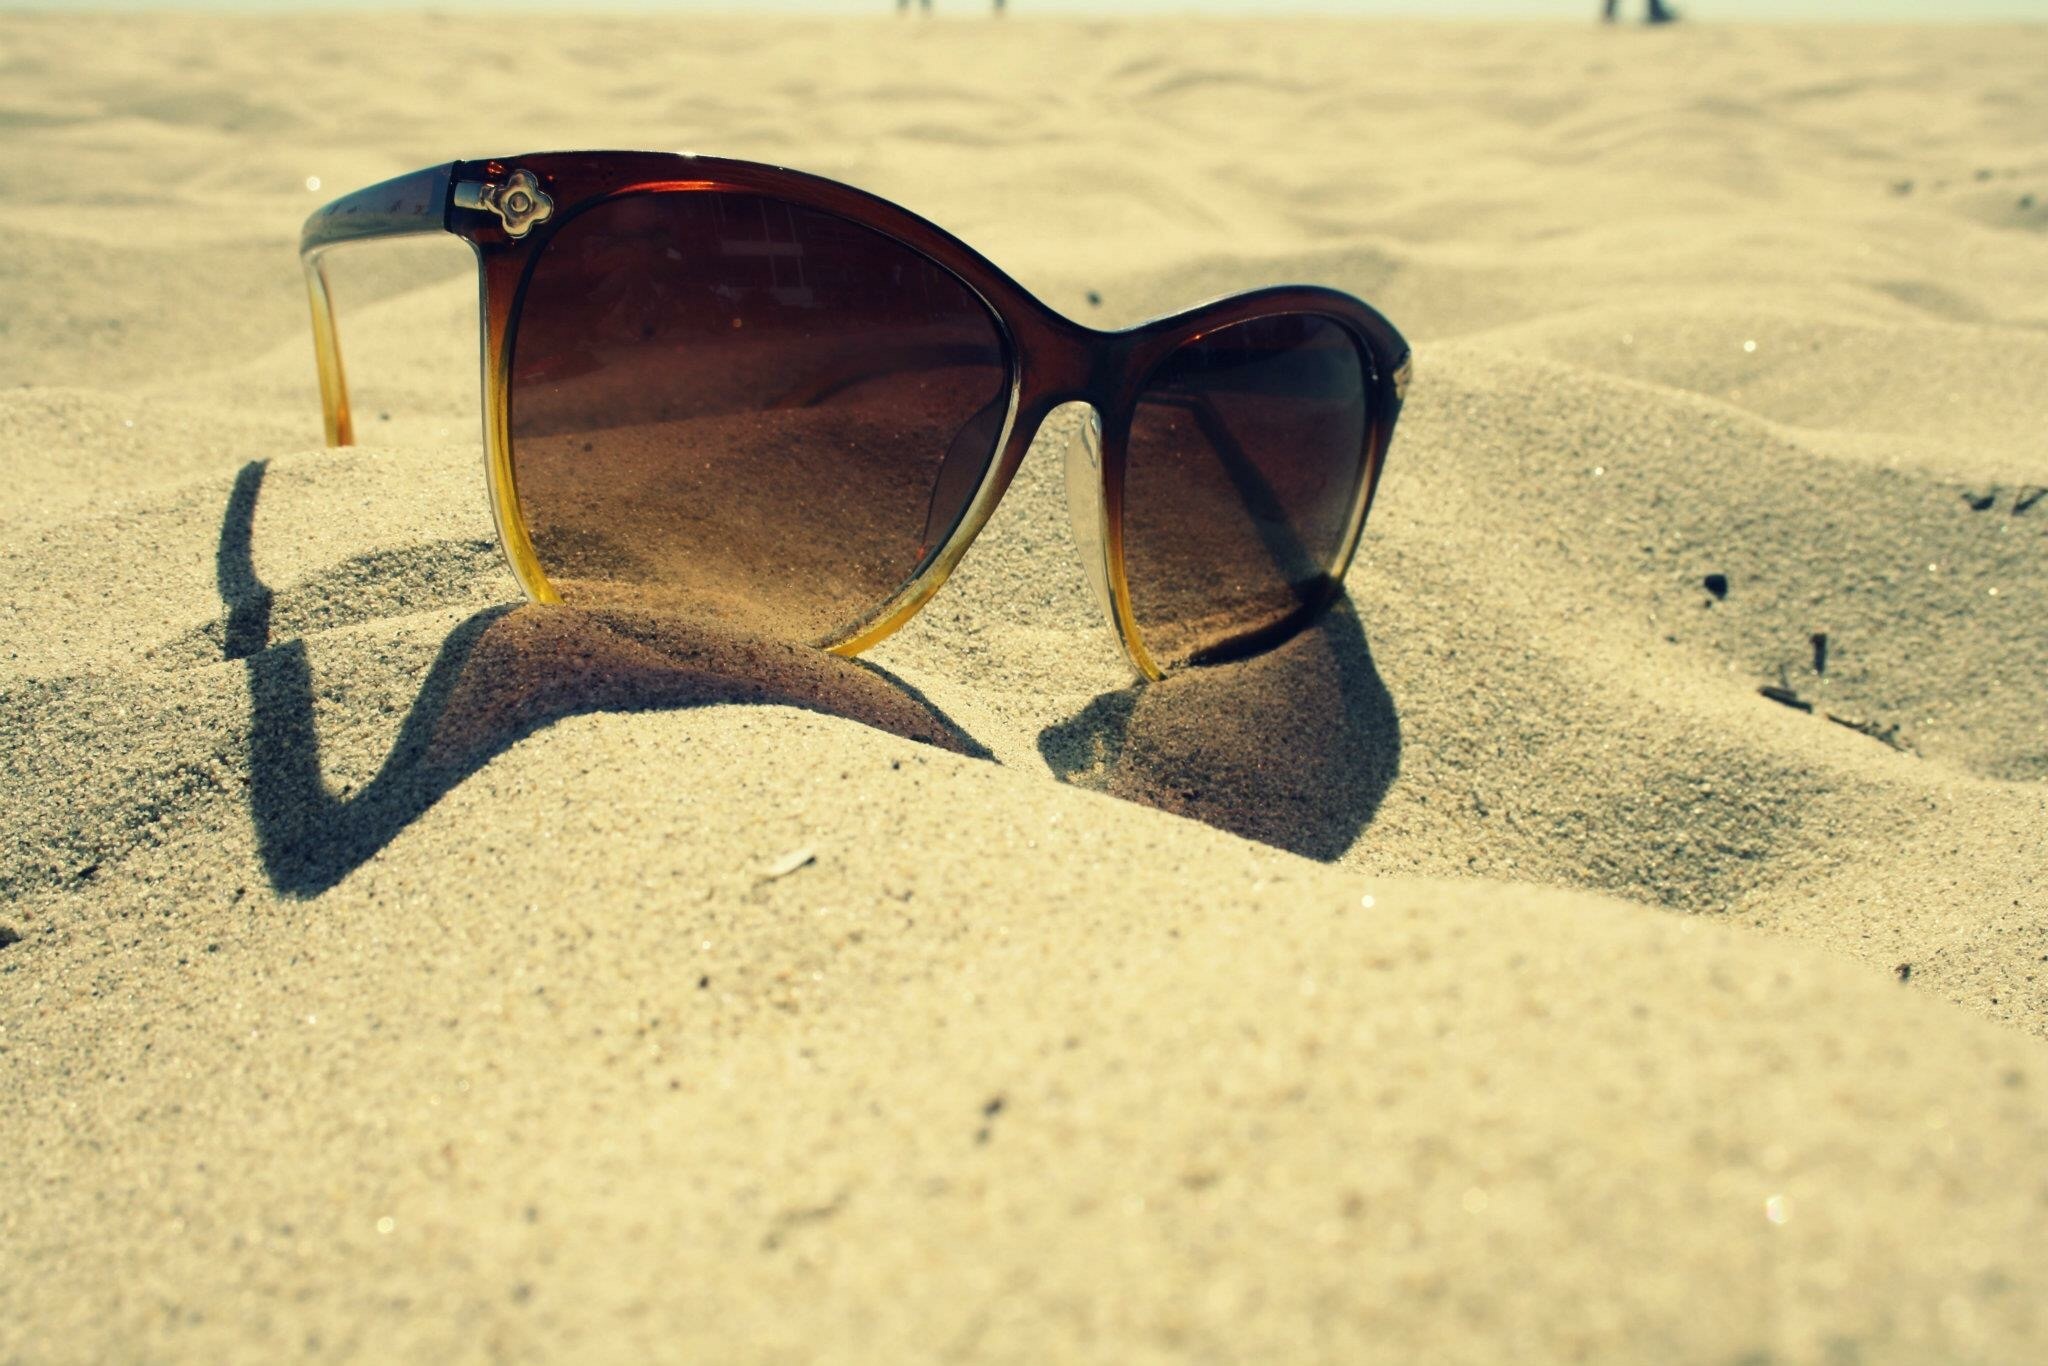
beach, sea, coast, water, sand, ocean, sky, sun, sunset, wave, boot, mediterranean, usa, america, holiday, lagoon, united states, clouds, malibu, sunglasses, glasses, eyewear, balls, abendstimmung, beautiful beaches, anchor chain, fashion accessory, vision care